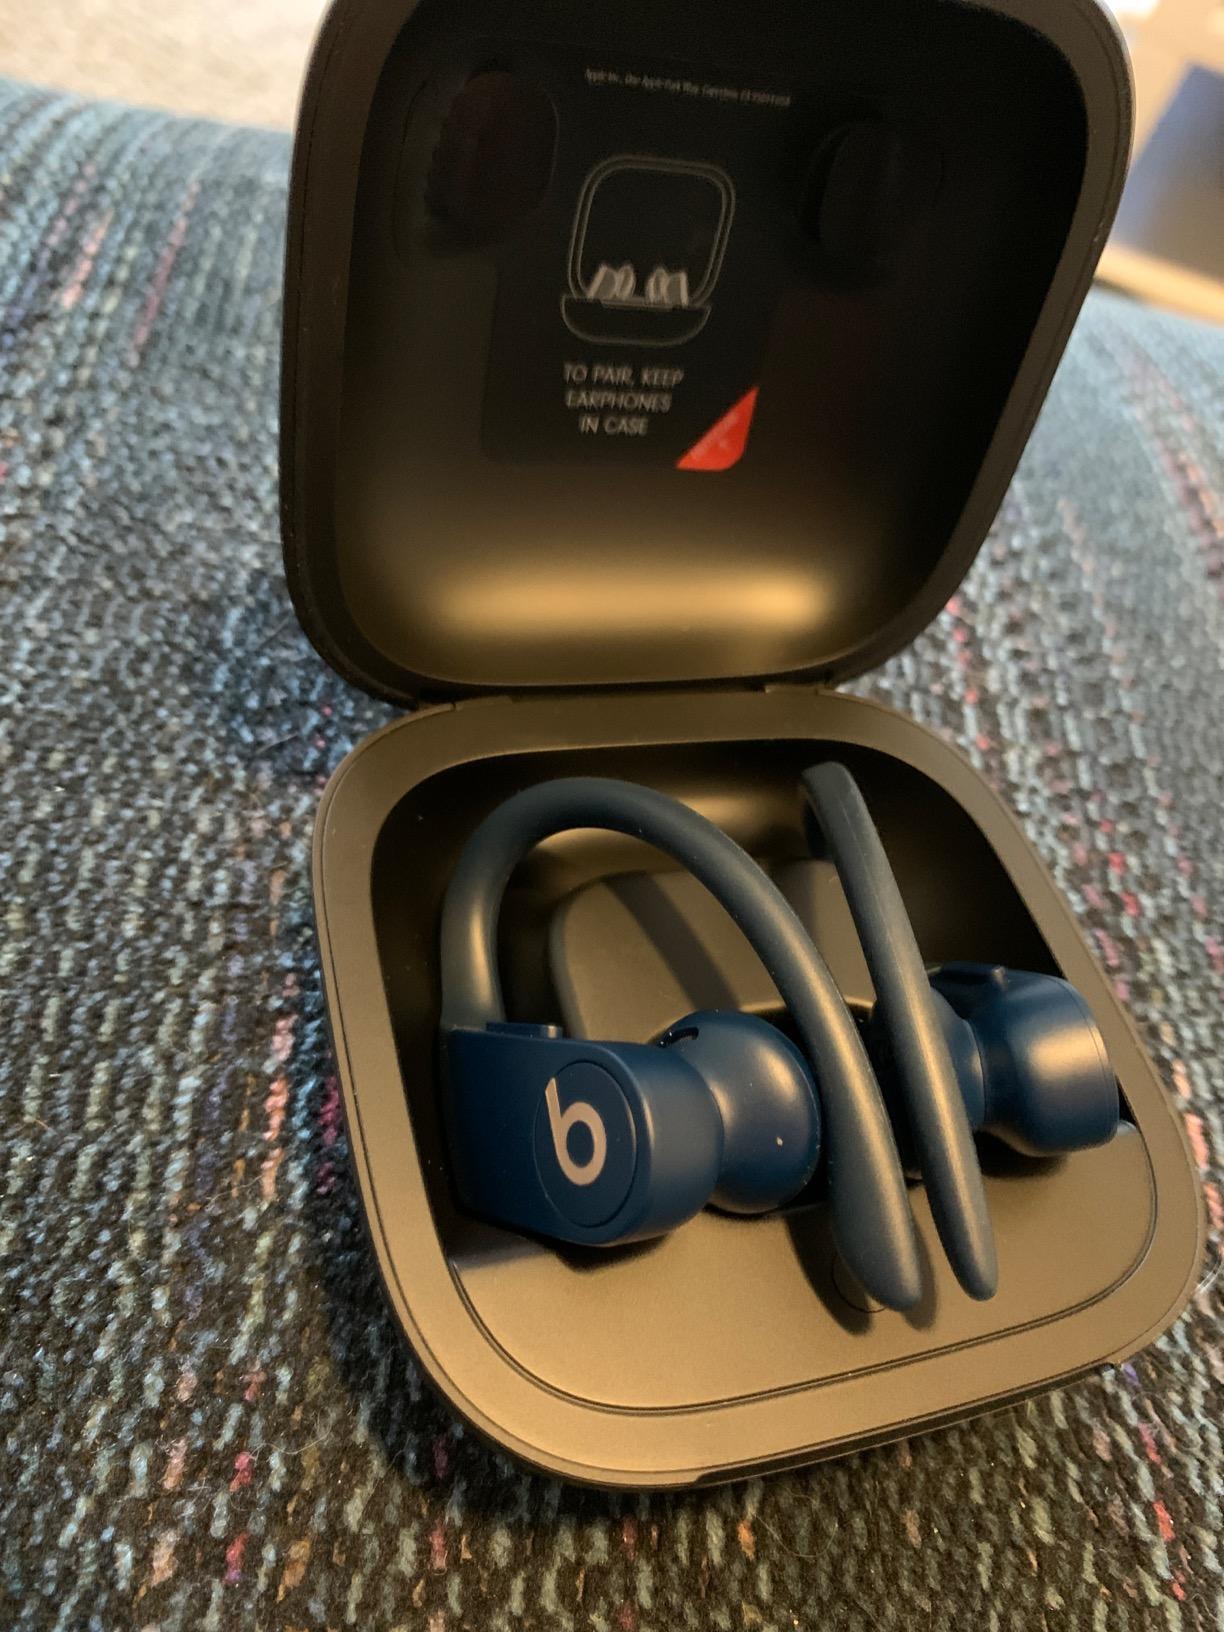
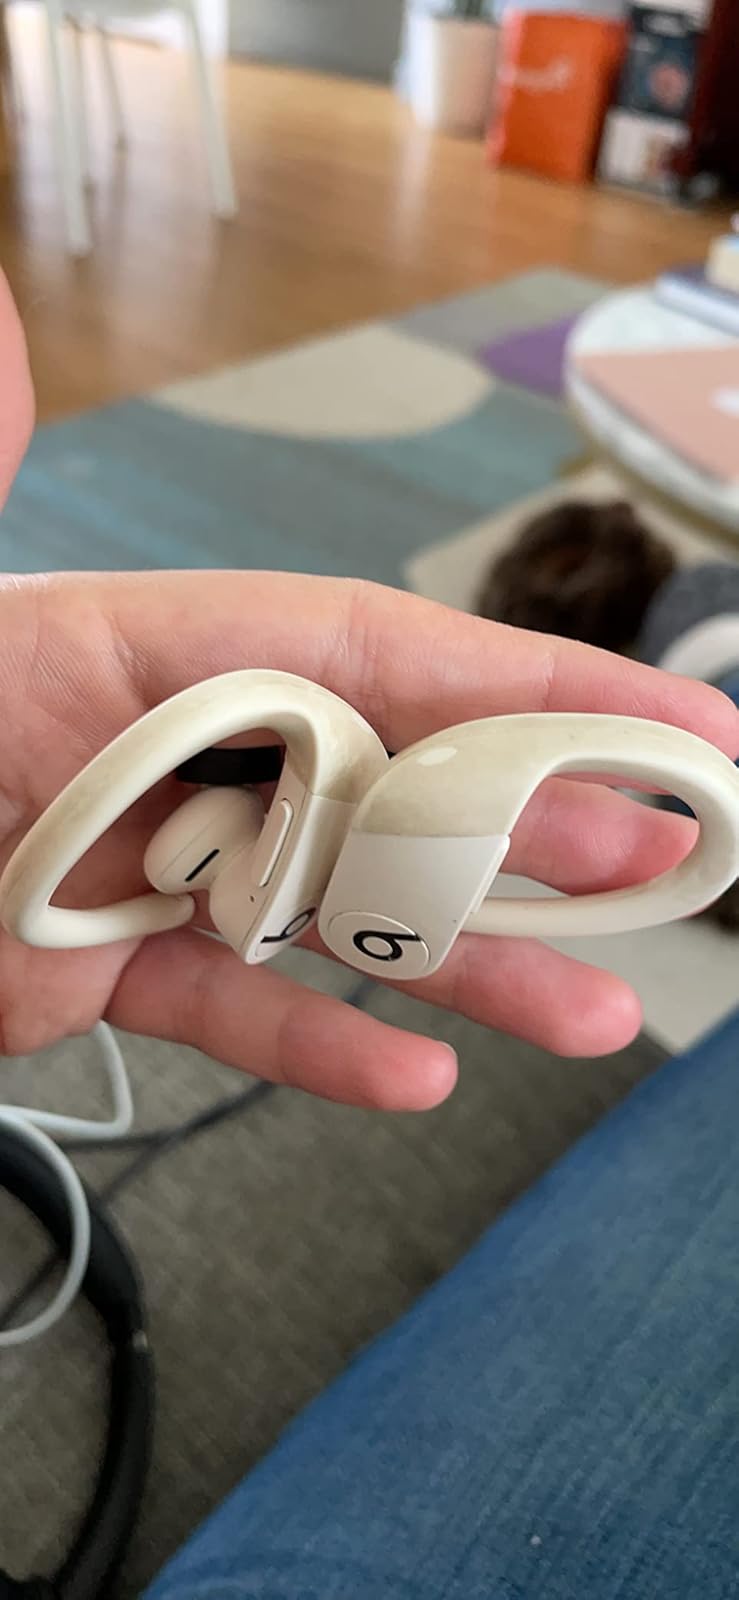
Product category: earbuds
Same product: no